Visconti of Milan

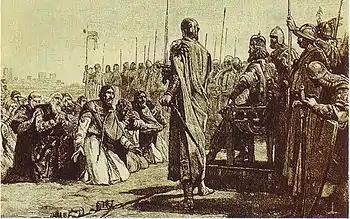
1 March 1162, Ottone Visconti is the first Milanese appearing in the list of authorities surrendering to the Barbarossa after the capitulation of the city (19th-century engraving)

A second Ottone, son of Guido, is attested in the documentary sources between 1134 and 1192. The primary role of Ottone in the political life of the Milanese commune emerges in the period of the confrontation with Frederick Barbarossa: his name is the first to be cited, March 1, 1162, in the group of Milanese leaders who surrendered to the emperor after the capitulation of the city that took place in the previous weeks. A member of the following generation, Ariprando, was bishop of Vercelli between 1208 and 1213 when he also played the role of Papal legate for Innocent III. An attempt to have him elected archbishop of Milan failed in 1212 amidst growing tensions between opposite factions inside the city. His death in 1213, was probably caused by poisoning.